List of birds of Tonga

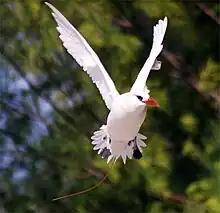
Red-tailed tropicbird

Order: PhaethontiformesFamily: Phaethontidae